Appalachian temperate rainforest

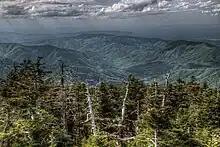
Darker evergreen spruce and fir forests dominate the cooler and wetter mountaintops while lighter deciduous trees are prevalent at lower elevations, a common pattern across the entire rainforest.

Red spruce and Fraser fir are dominant canopy trees in high mountain areas. In higher elevations (over 1,980 meters or 6,500 feet), Fraser fir is dominant; in middle elevations (1,675 to 1,890 meters or 5,495 to 6,201 feet) red spruce and Fraser fir grow together; and in lower elevation (1,370 to 1,650 meters or 4,490 to 5,410 feet) red spruce is dominant. The understory comprises trees such as Yellow birch, mountain ash, mountain maple, younger spruce and fir and shrubs like raspberry, blackberry, hobblebush, southern mountain cranberries, red elderberry, minniebush, and southern bush honeysuckle. Below the spruce–fir forest, at around 1,200 meters (3,900ft), forest composition shifts in favor of deciduous trees such as American beech, maple, birch, and oak. American rhododendron is the dominant understory shrub throughout the deciduous layer but is only occasionally present in spruce–fir forests. Eastern skunk cabbage and common juniper are northern species that remained in this region after glaciers retreated.